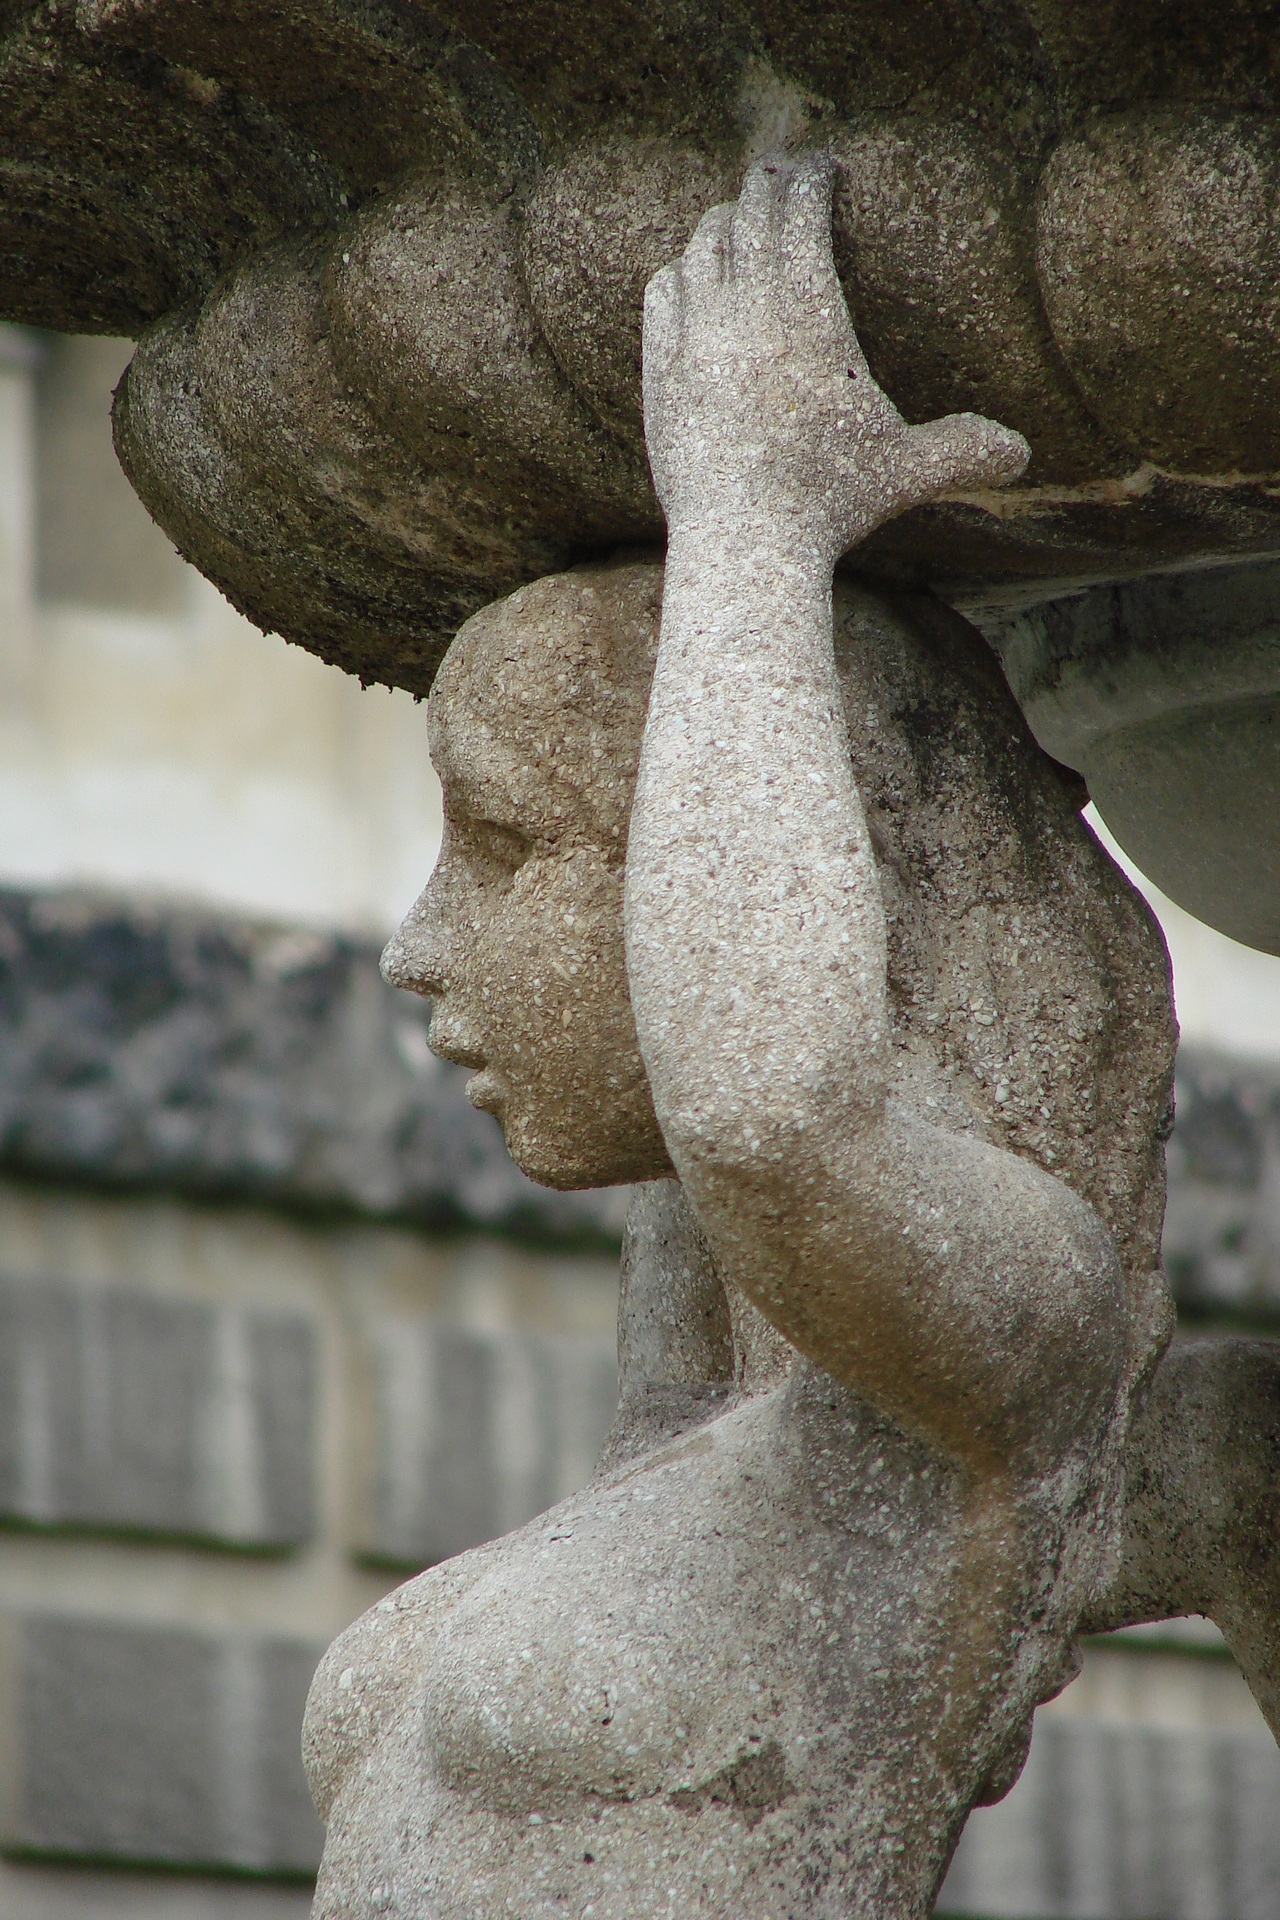
rock, architecture, wood, woman, old, sandstone, monument, statue, close up, sculpture, art, temple, head, fountain, culture, carving, decorations, mermaid, stone carving, ancient history, nonbuilding structure